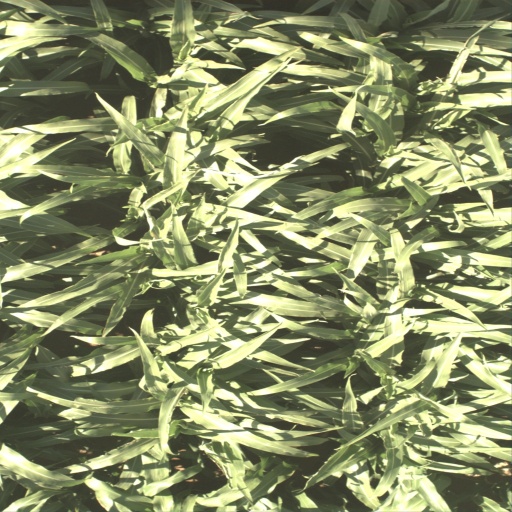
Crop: sorghum